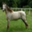
Label: horse